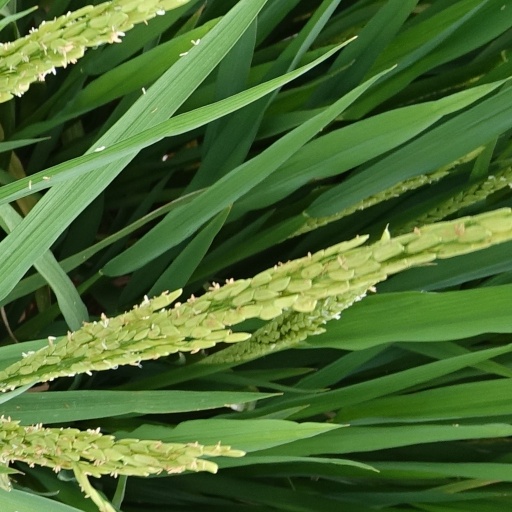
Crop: rice